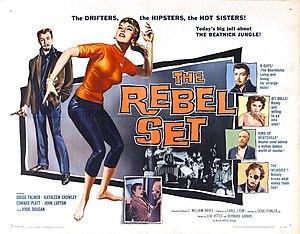
Gene Fowler Jr. — né le 27 mai 1917 à Denver, mort le 11 mai 1998 à Los Angeles — est un monteur, réalisateur, producteur et scénariste américain.